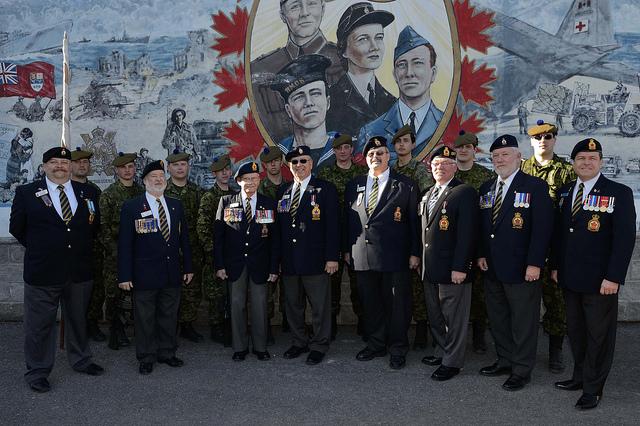
A group of men in uniform standing next to each other.